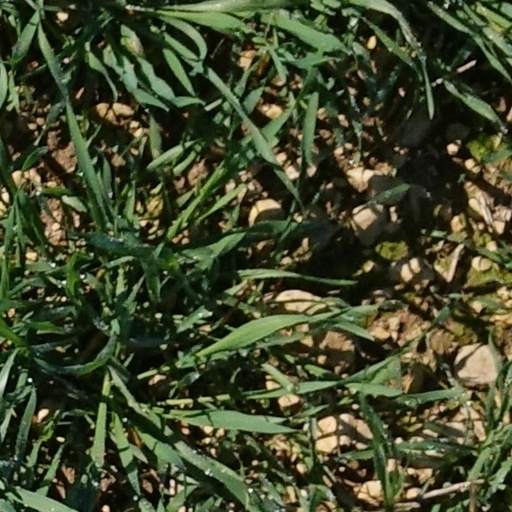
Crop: wheat